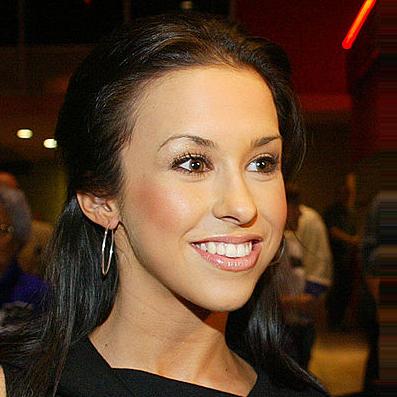
Age: 24